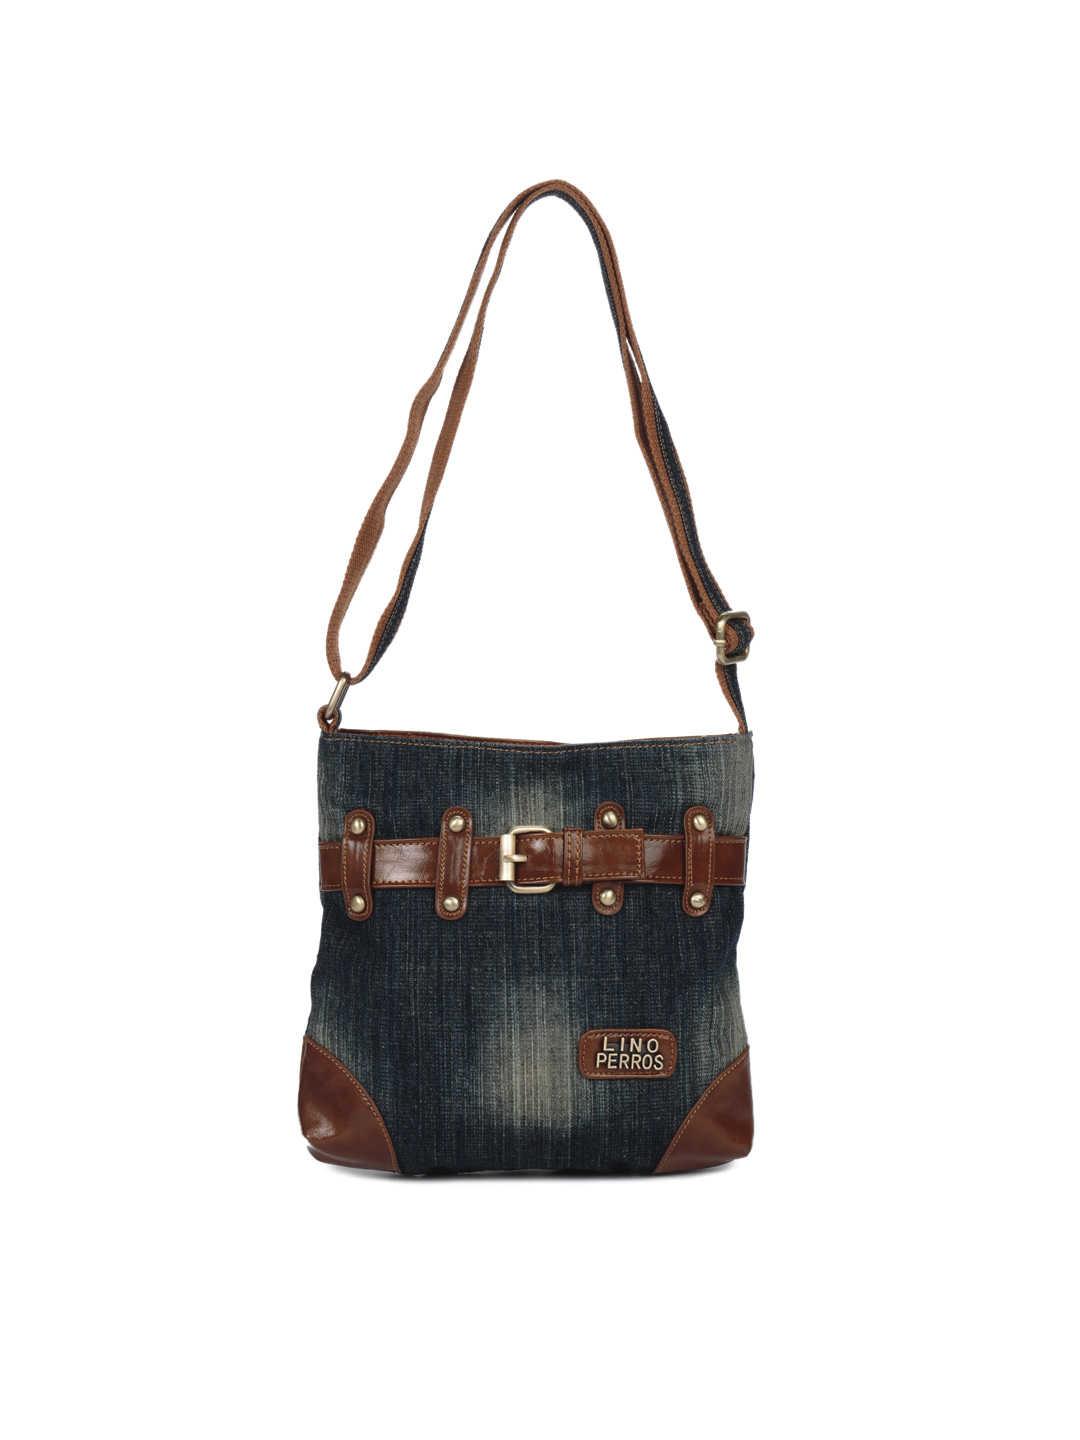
Lino Perros Women Blue Sling Bag
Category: Accessories / Bags / Handbags
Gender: Women
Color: Blue
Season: Summer 2012
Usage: Casual